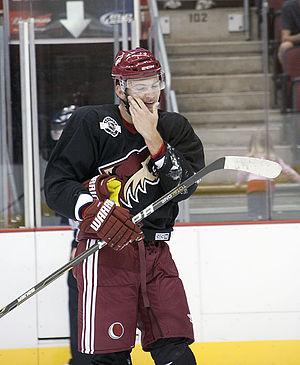
Martin Hanzal est un joueur professionnel tchèque de hockey sur glace.